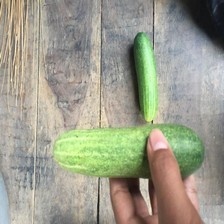
Label: cucumber